Northwest School, Seattle

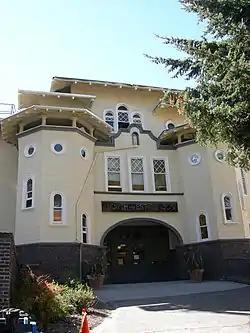
Northwest School in the old Summit building, 2007

The Northwest School (originally The Northwest School of the Arts, Humanities and Environment) is a private day and boarding school located on Seattle, Washington's First Hill. The school was founded in 1980 and is primarily located in the 1905 Summit School building, an official City of Seattle landmark that was listed in the National Register of Historic Places in 1979.